Nadia López

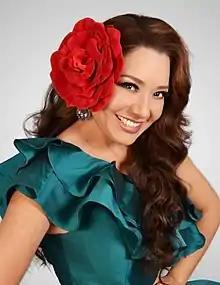

Nadia Yvonne López Ayuso (born June 21, 1983, in Oaxaca, Mexico), is a Mexican singer and reality television star and grammy nominee singer.